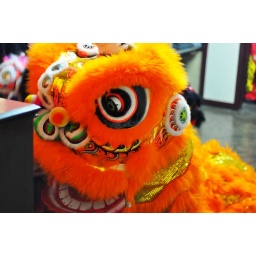
The lion in da house